Defensa y Justicia

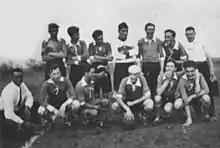
An early amateur team of Defensa y Justicia in 1935, the year the club was founded

The institution was founded on 20 March 1935 by a group of friends who wanted to form a local team. There are no sources explaining how the name was given to the club. Presided by Norberto Tomaghello, Defensa y Justicia affiliated to Argentine Football Association, built its stadium, which was opened with a friendly match against Boca Juniors reserve team in December 1977.